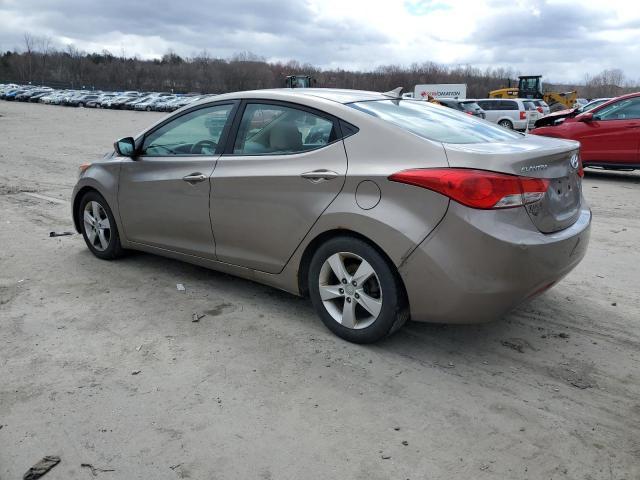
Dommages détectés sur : aile avant droite, porte avant droite, porte arrière droite, aile arrière droite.
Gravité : majeur